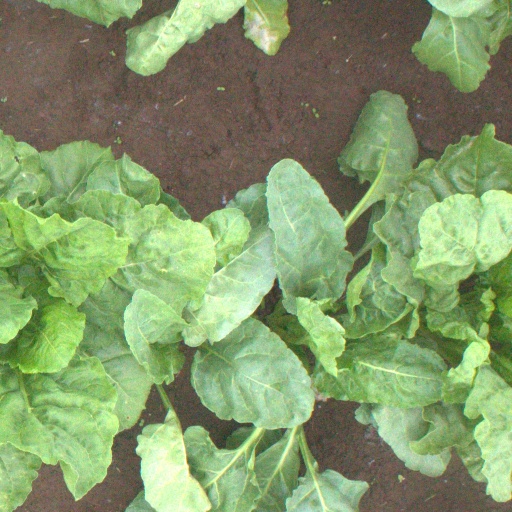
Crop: sugar beet